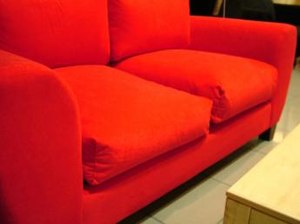
Sofa
Rød sofa
En sofa er et møbel, der er beregnet til at flere personer kan sidde behageligt i den. De er betrukket med tekstiler eller læder. Der kan sidde to til ni i den, og hver endestykke er et armlæn. Sovesofaer sparer plads fordi de kan slås ud og omdannes til en seng.